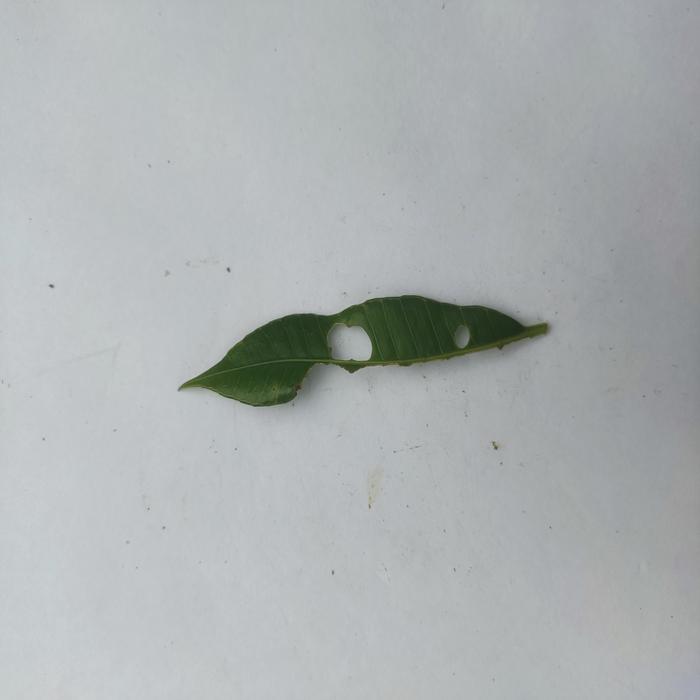
Crop: Hog Plum
Leaf condition: Caterpillars_Infestation